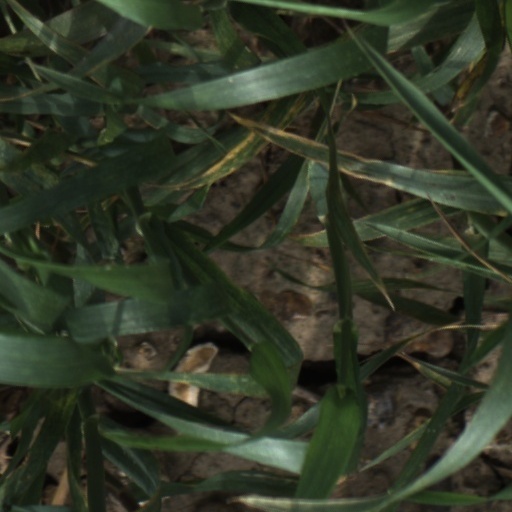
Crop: wheat